Van Wijngen International

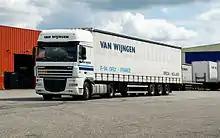

Van Wijngen International is a Dutch logistics company. It owns around 80 trucks and provides services such as distributing goods with their own trucks and third party suppliers. The company has two locations; one in Breda, Netherlands and one in Valenciennes, France. Van Wijngen employs about 130 people.